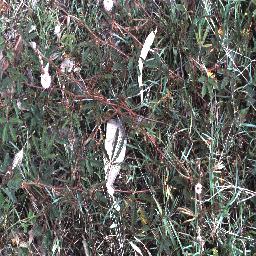
Label: negative